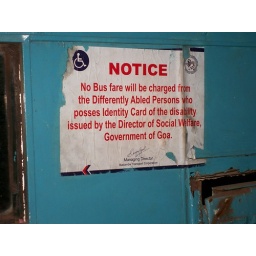
sign in bus